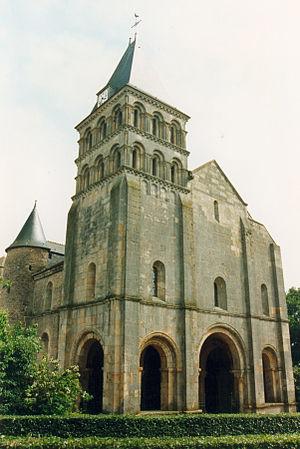
Perrecy-les-Forges est une commune française située dans le département de Saône-et-Loire en région Bourgogne-Franche-Comté.